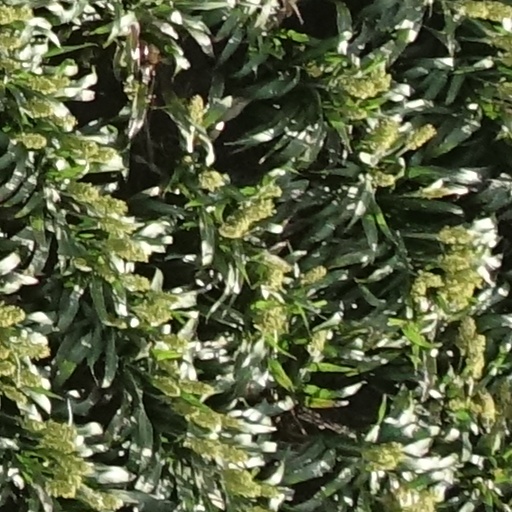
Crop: sorghum